Adler Mannheim

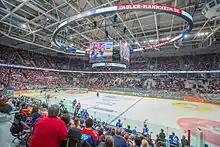
Adler Mannheim game in SAP Arena

The following season was disastrous. In their new home, the SAP Arena, the team was placed tenth at the end of the regular season. It was the first time in 26 years that the Adler Mannheim had not qualified for the playoffs.